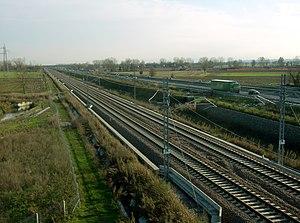
La LGV Milan - Bologne est une ligne à grande vitesse italienne mise en service le 2 octobre 2008. Elle est parcourue par des trains ETR 500 à grande vitesse, 300 km/h et plus.